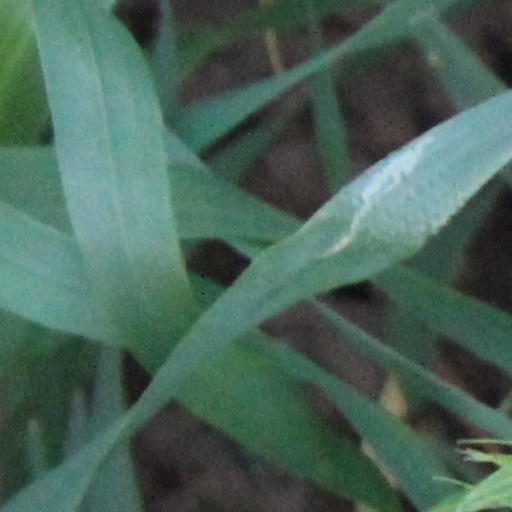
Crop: wheat